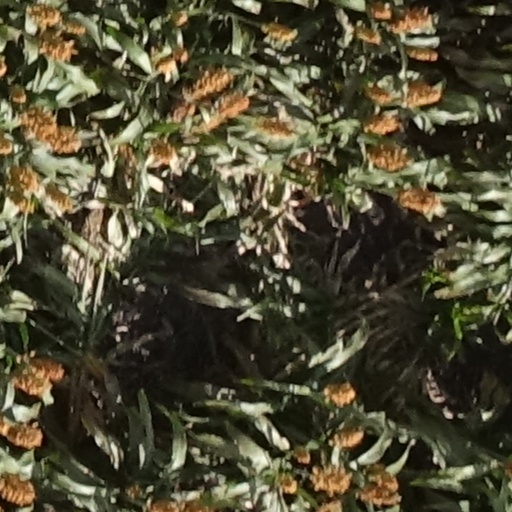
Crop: sorghum